Adelaide

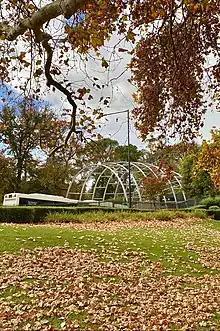
The O-Bahn Busway tunnel passes under Rymill Park and serves the northeastern suburbs.

Adelaide was founded on a vision of religious tolerance that attracted a wide variety of religious practitioners. This led to it being known as "The City of Churches". But approximately 28% of the population expressed no religious affiliation in the 2011 Census, compared with the national average of 22.3%, making Adelaide one of Australia's least religious cities. According to 2021 census, 39.8% population of Adelaide identifies as Christian, with the largest denominations being Catholic (16.4%), Anglican (7.0%), Uniting Church (3.9%) and Greek Orthodox (2.4%). Non-Christian faith communities representing 9.5% from Adelaide's population, includes Islam (2.8%), Hinduism (2.7%) and Buddhism (2.3%).